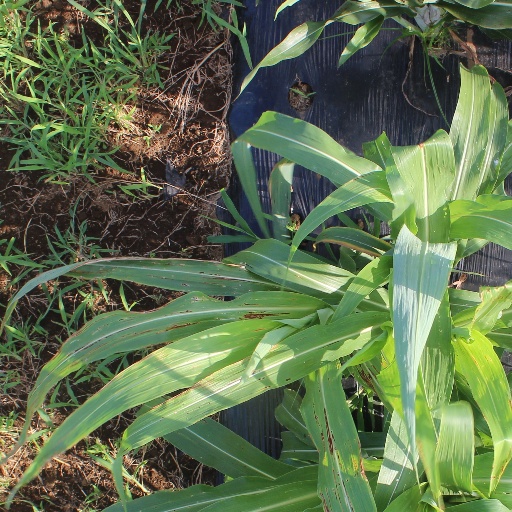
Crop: sorghum